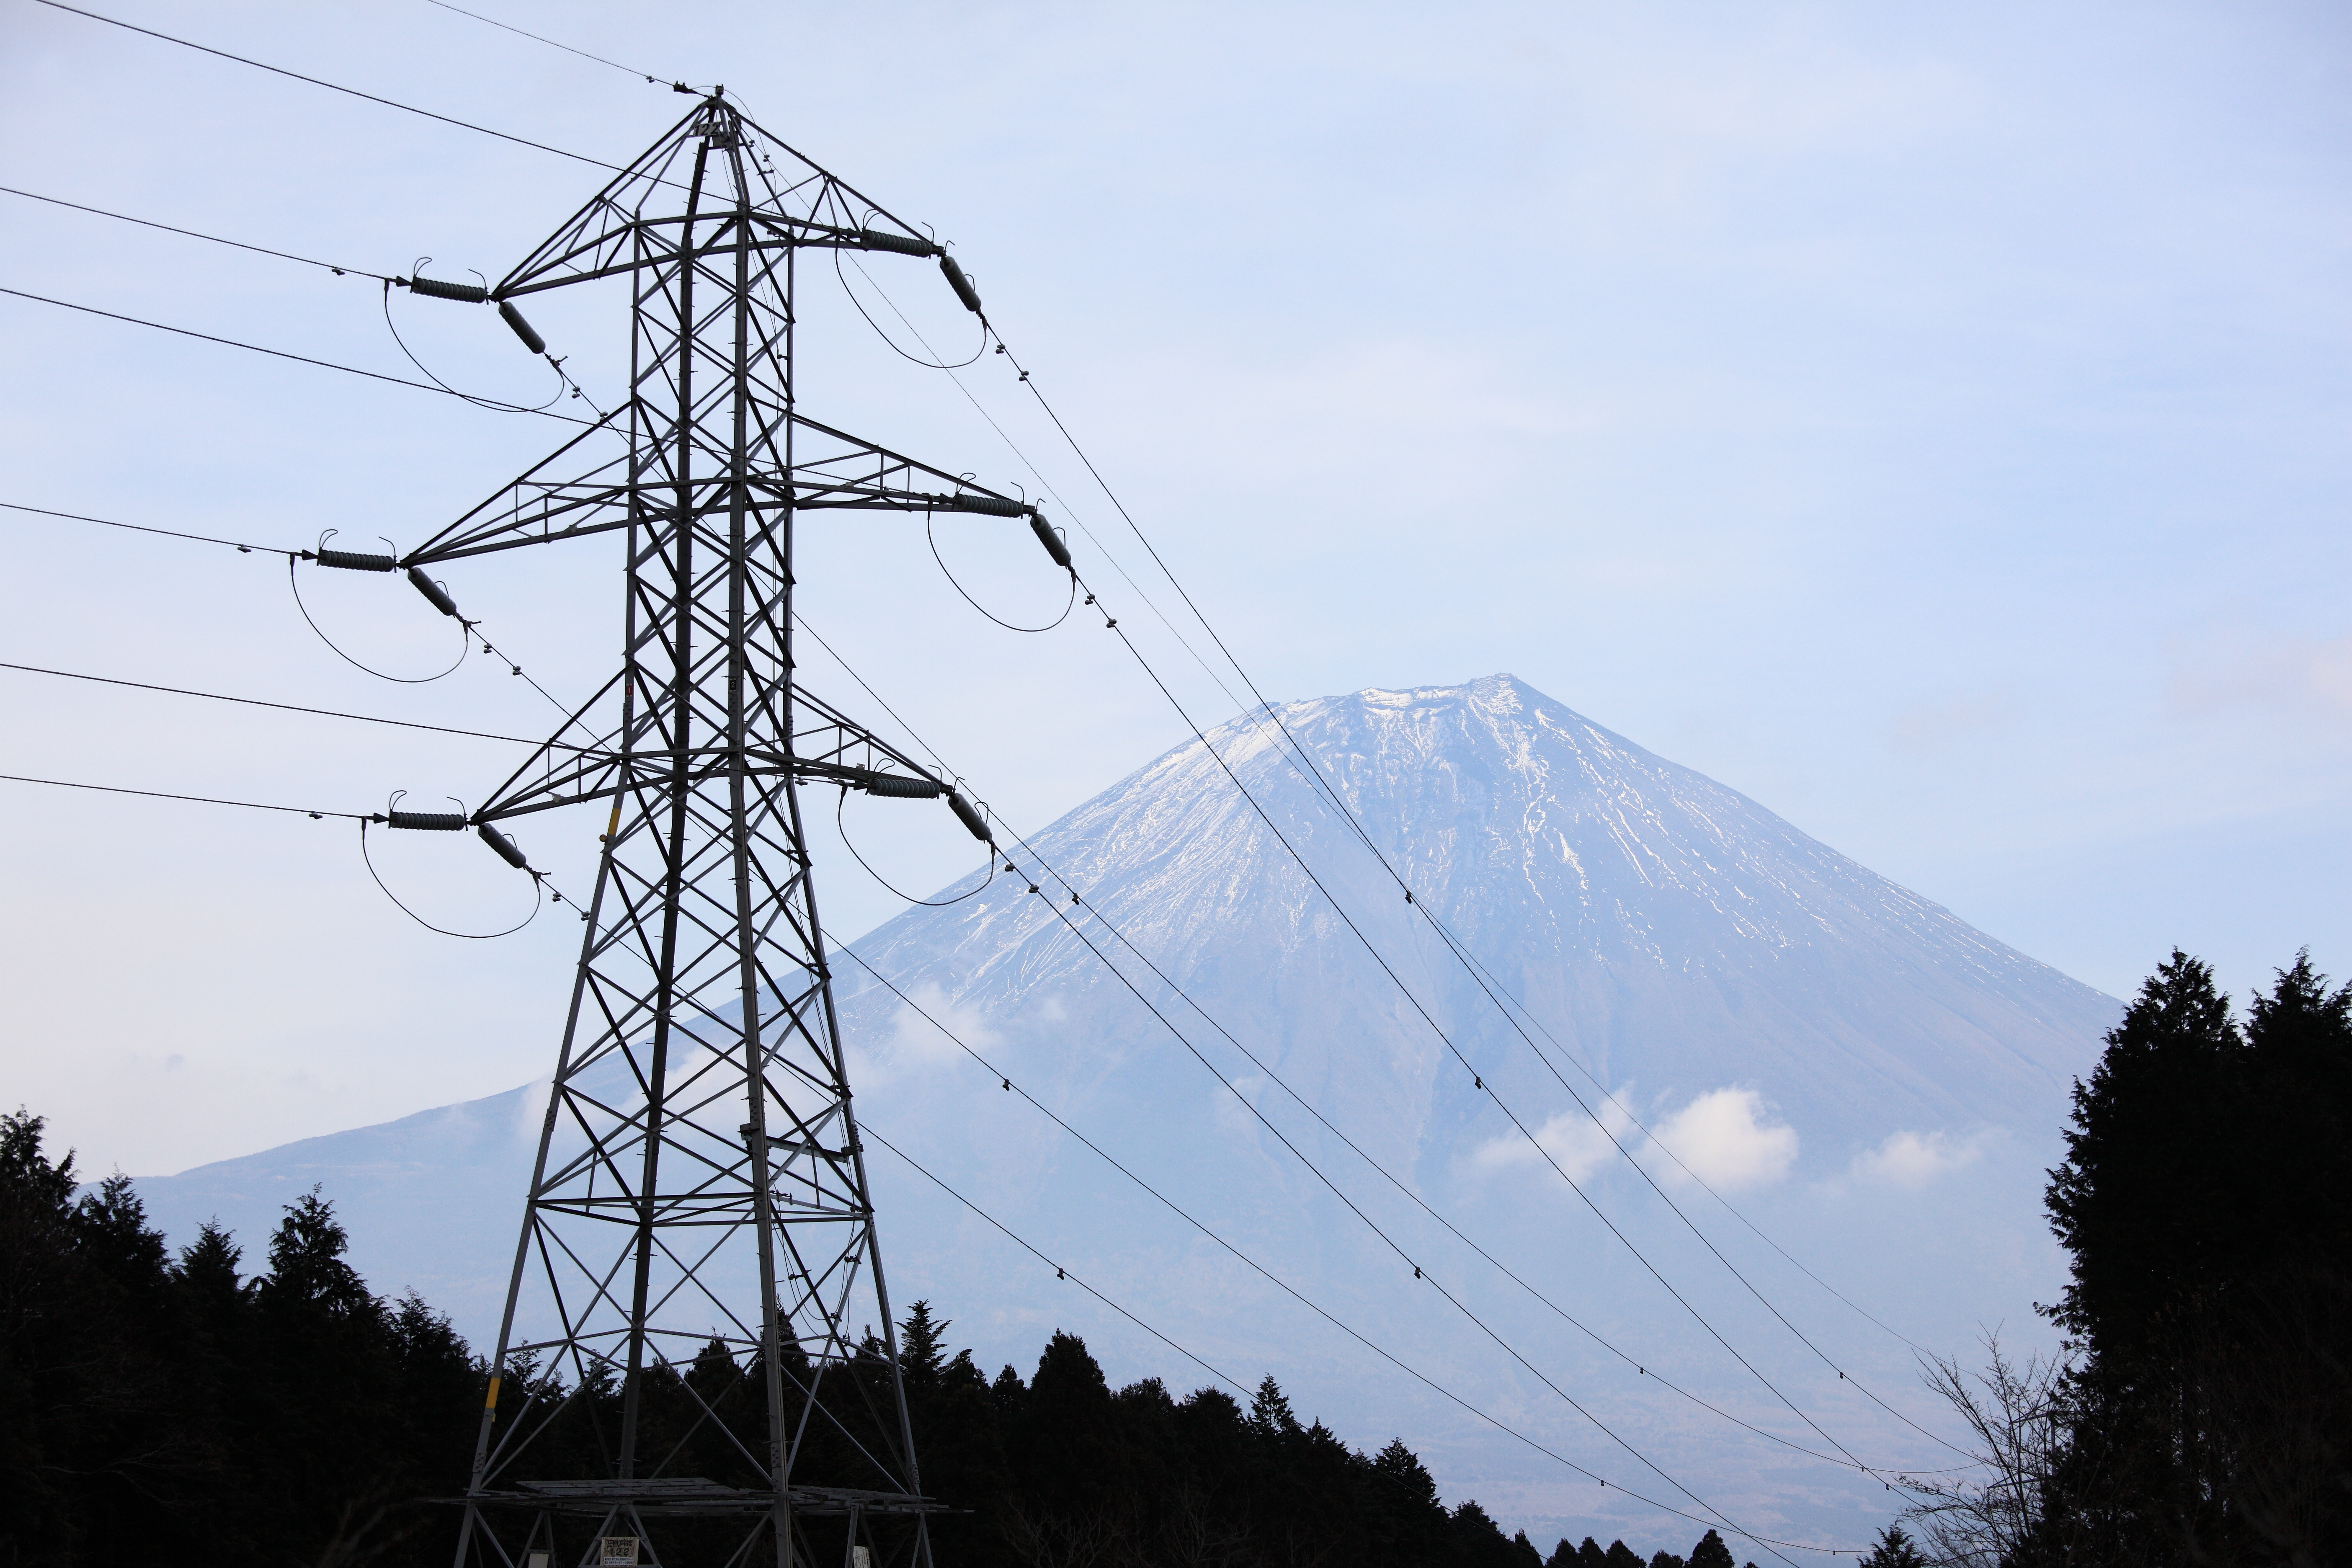
mountain, line, high, tower, mast, electricity, 5d, hires, fuji, markii, hi, res, resolution, transmission tower, outdoor structure, electrical supply, overhead power line, outdoor power equipment